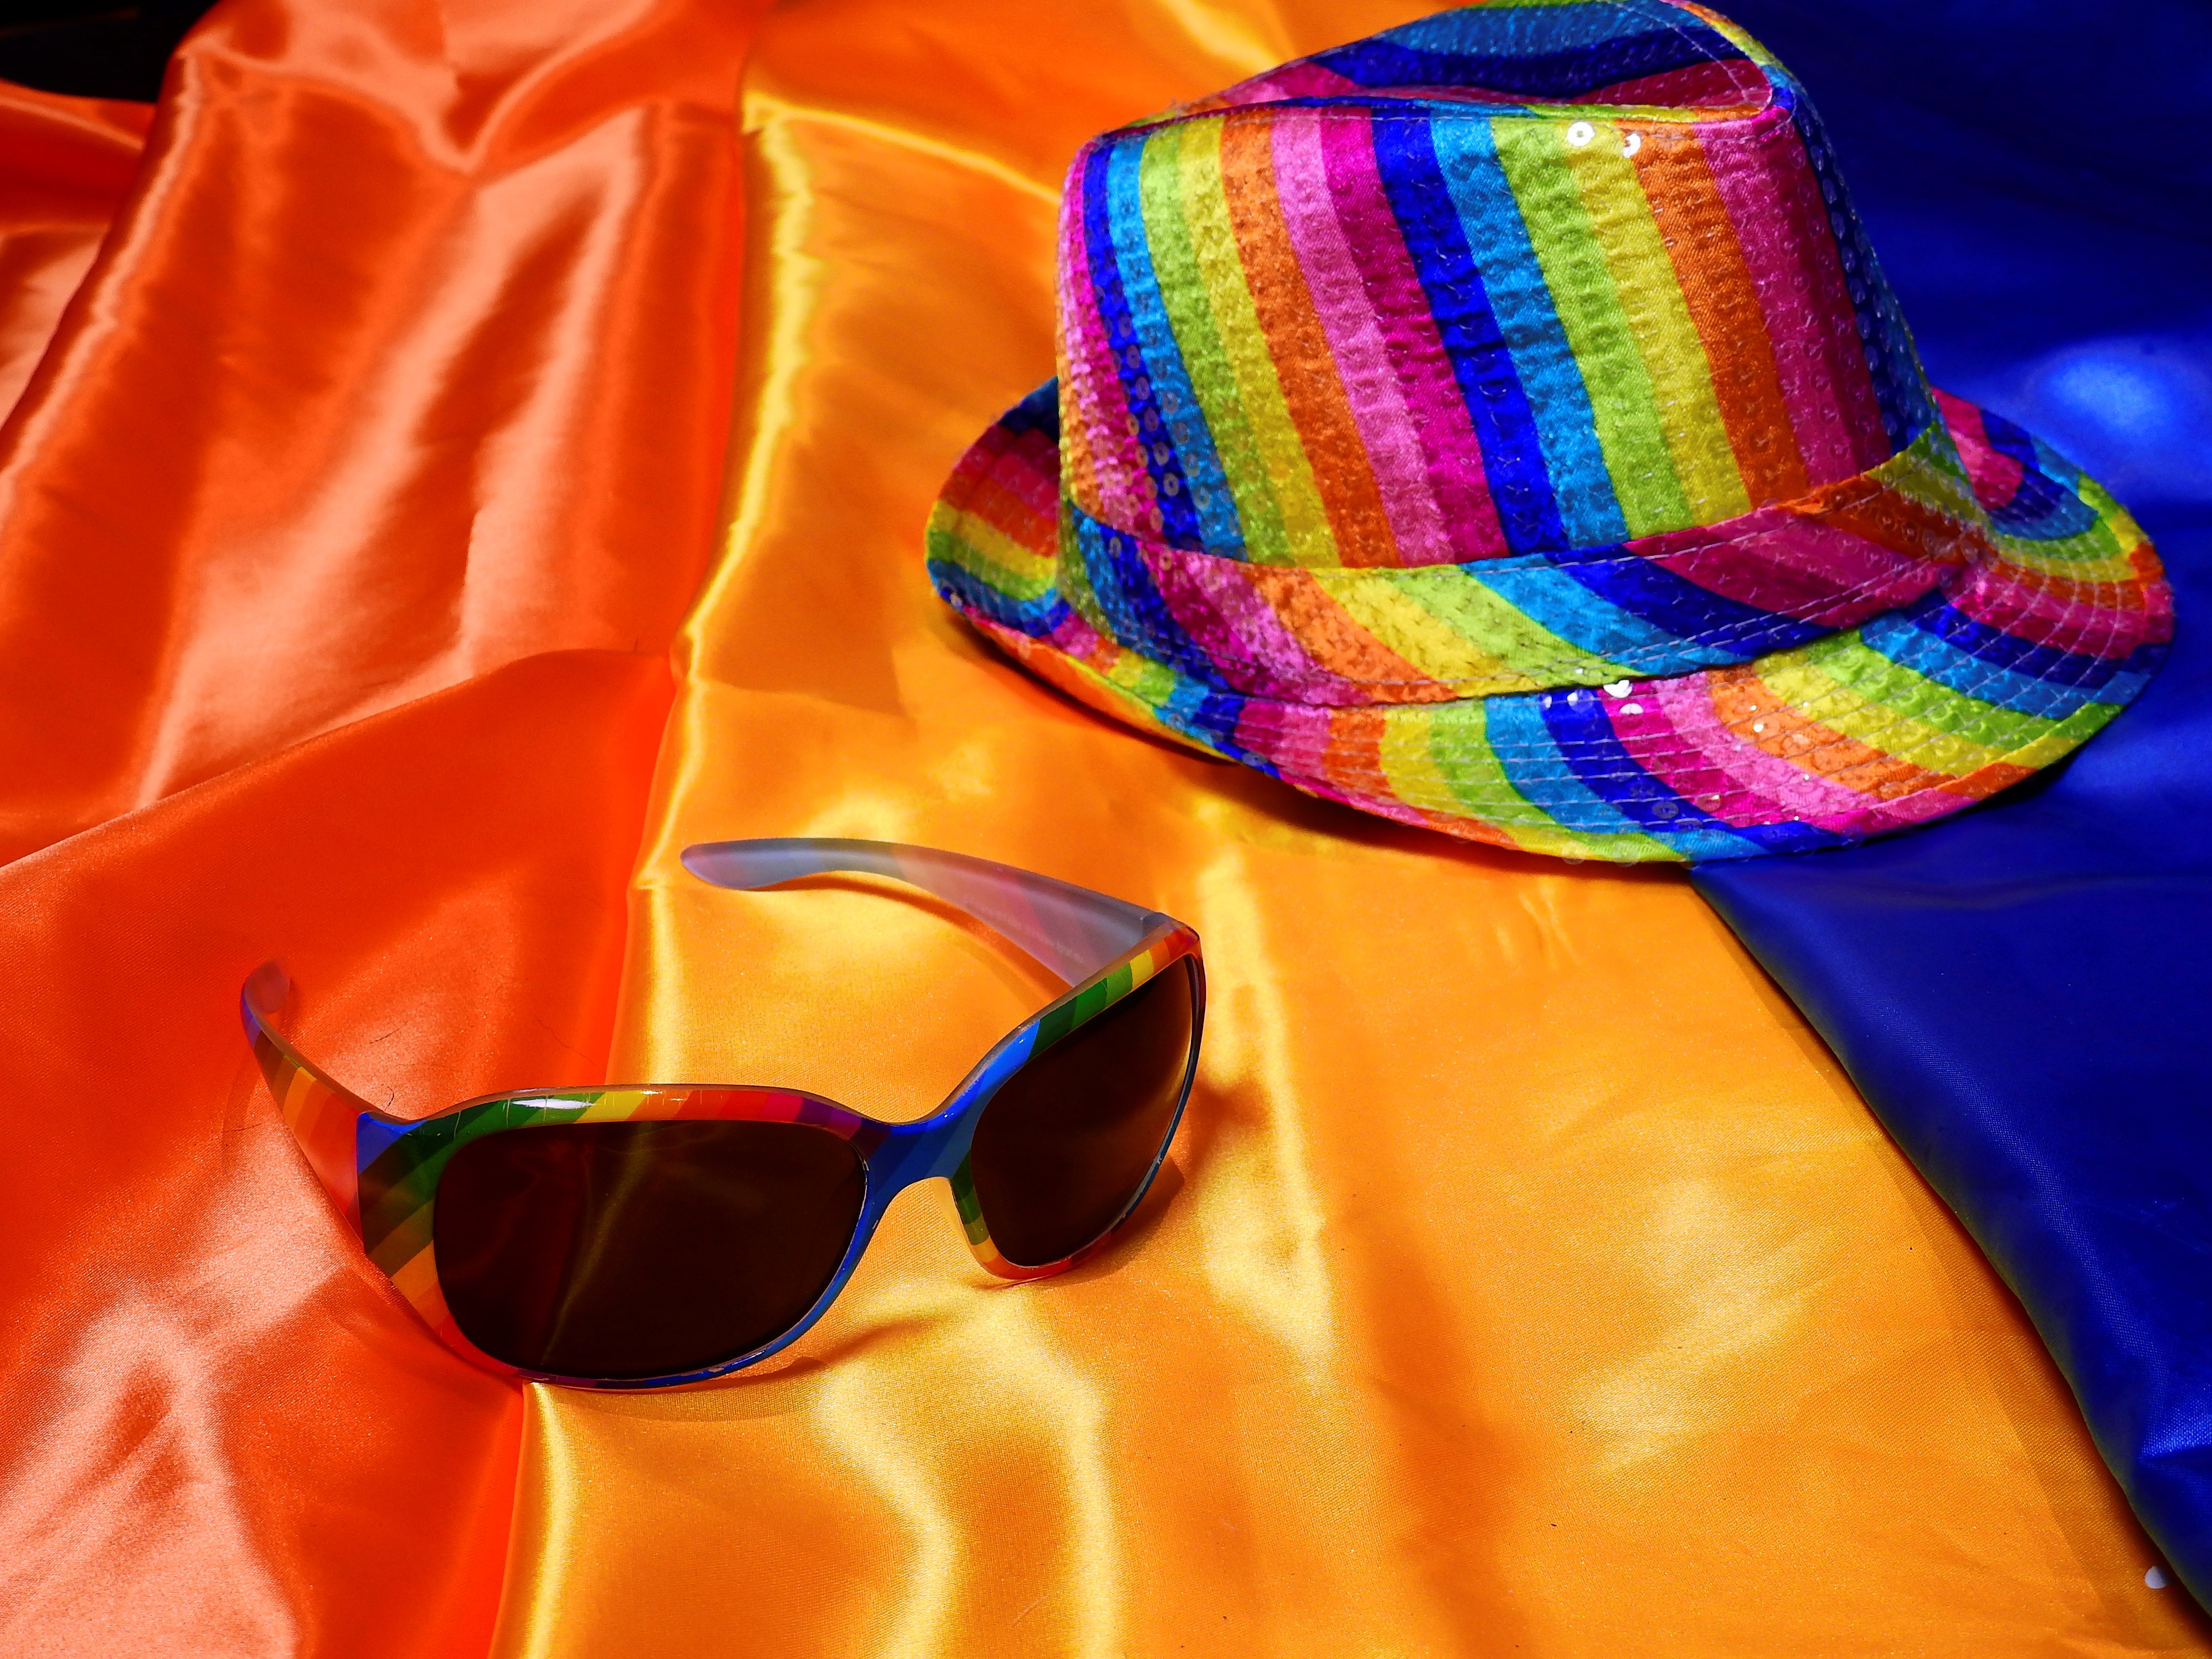
flower, petal, orange, red, carnival, color, hat, clothing, colorful, yellow, fabric, mask, sunglasses, glasses, move, costume, headwear, dress up, fashion accessory